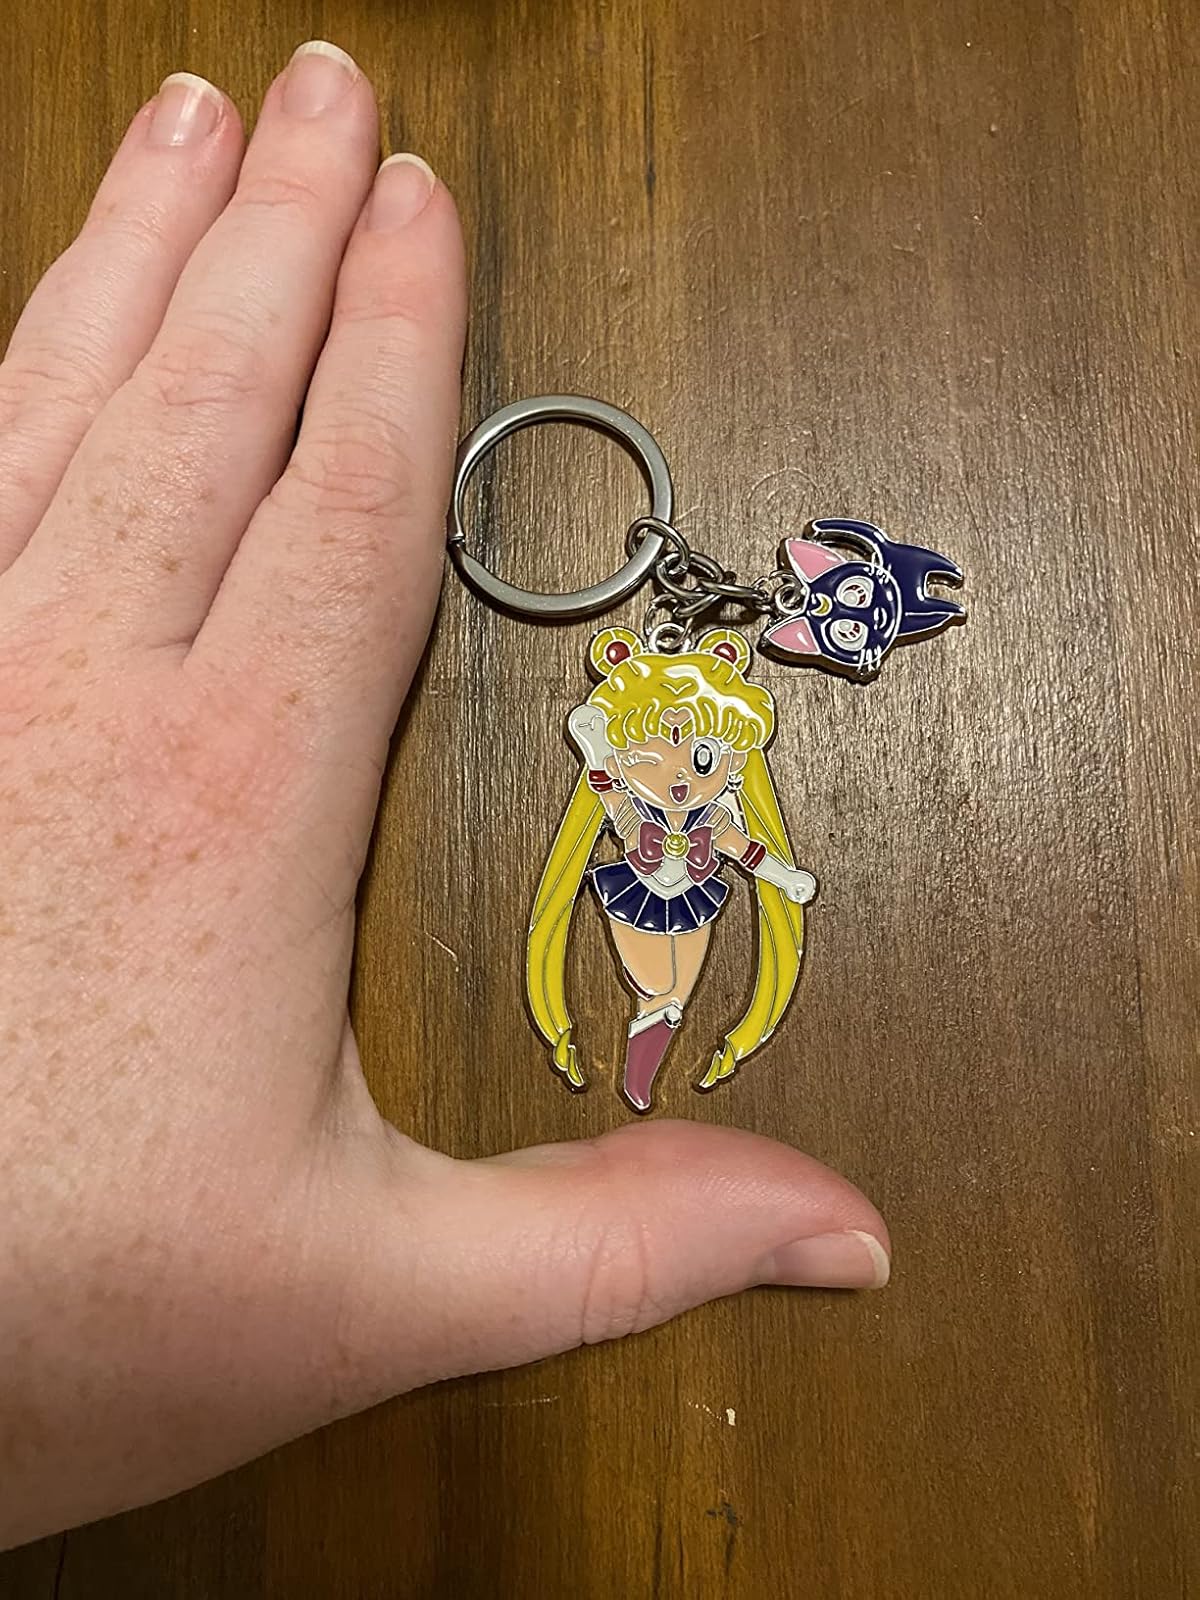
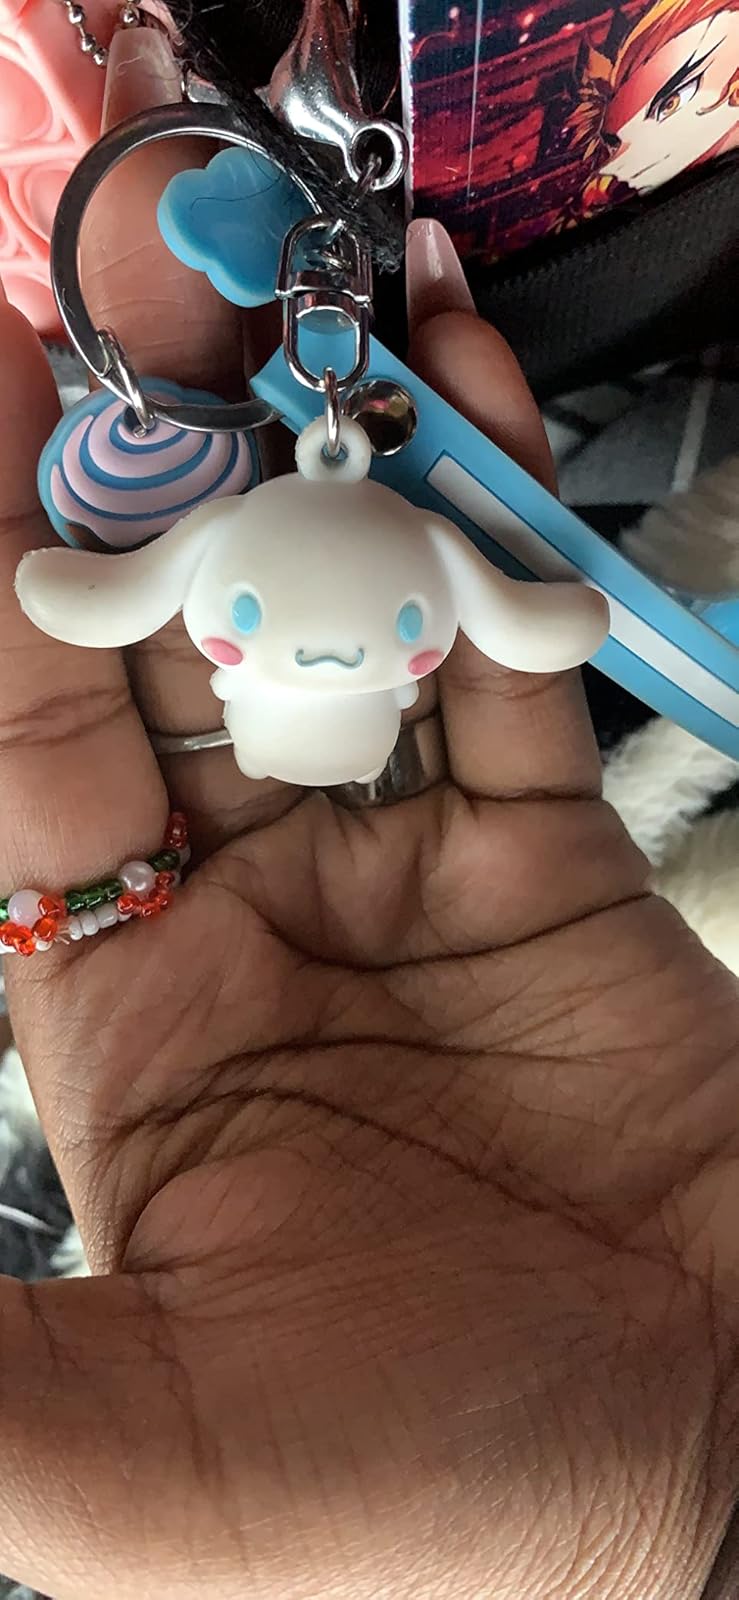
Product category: accessories_keychain
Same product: no